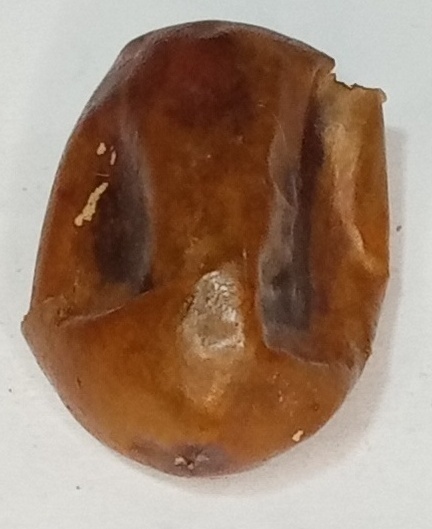
Variety: fasli-toto
Size: large
Grade: grade-1